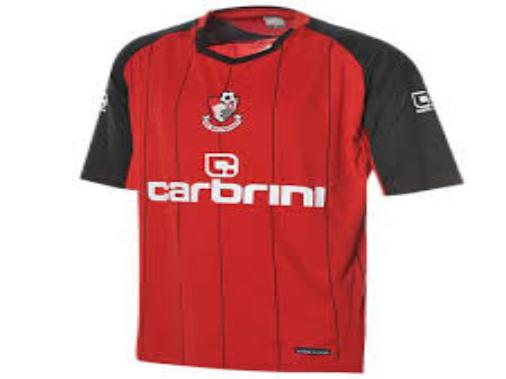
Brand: Carbrini
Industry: Clothes